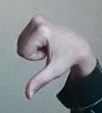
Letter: waw